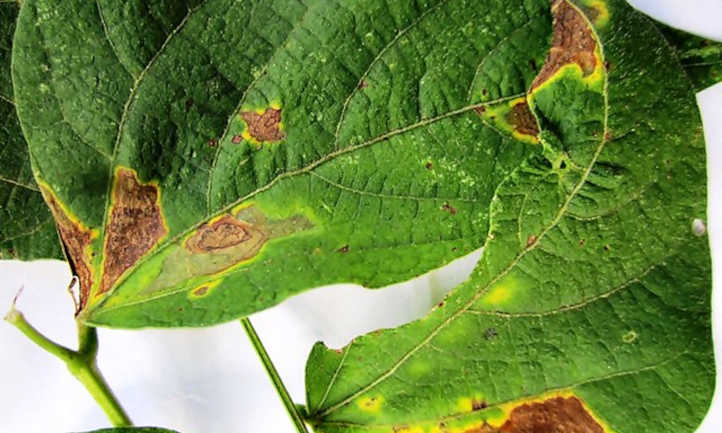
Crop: unknown
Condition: bean_bean_halo_blight